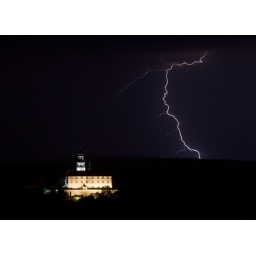
Storm above the castle in my home town.